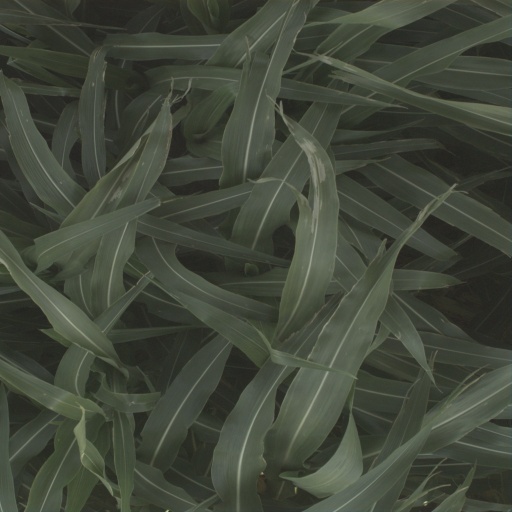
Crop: sorghum